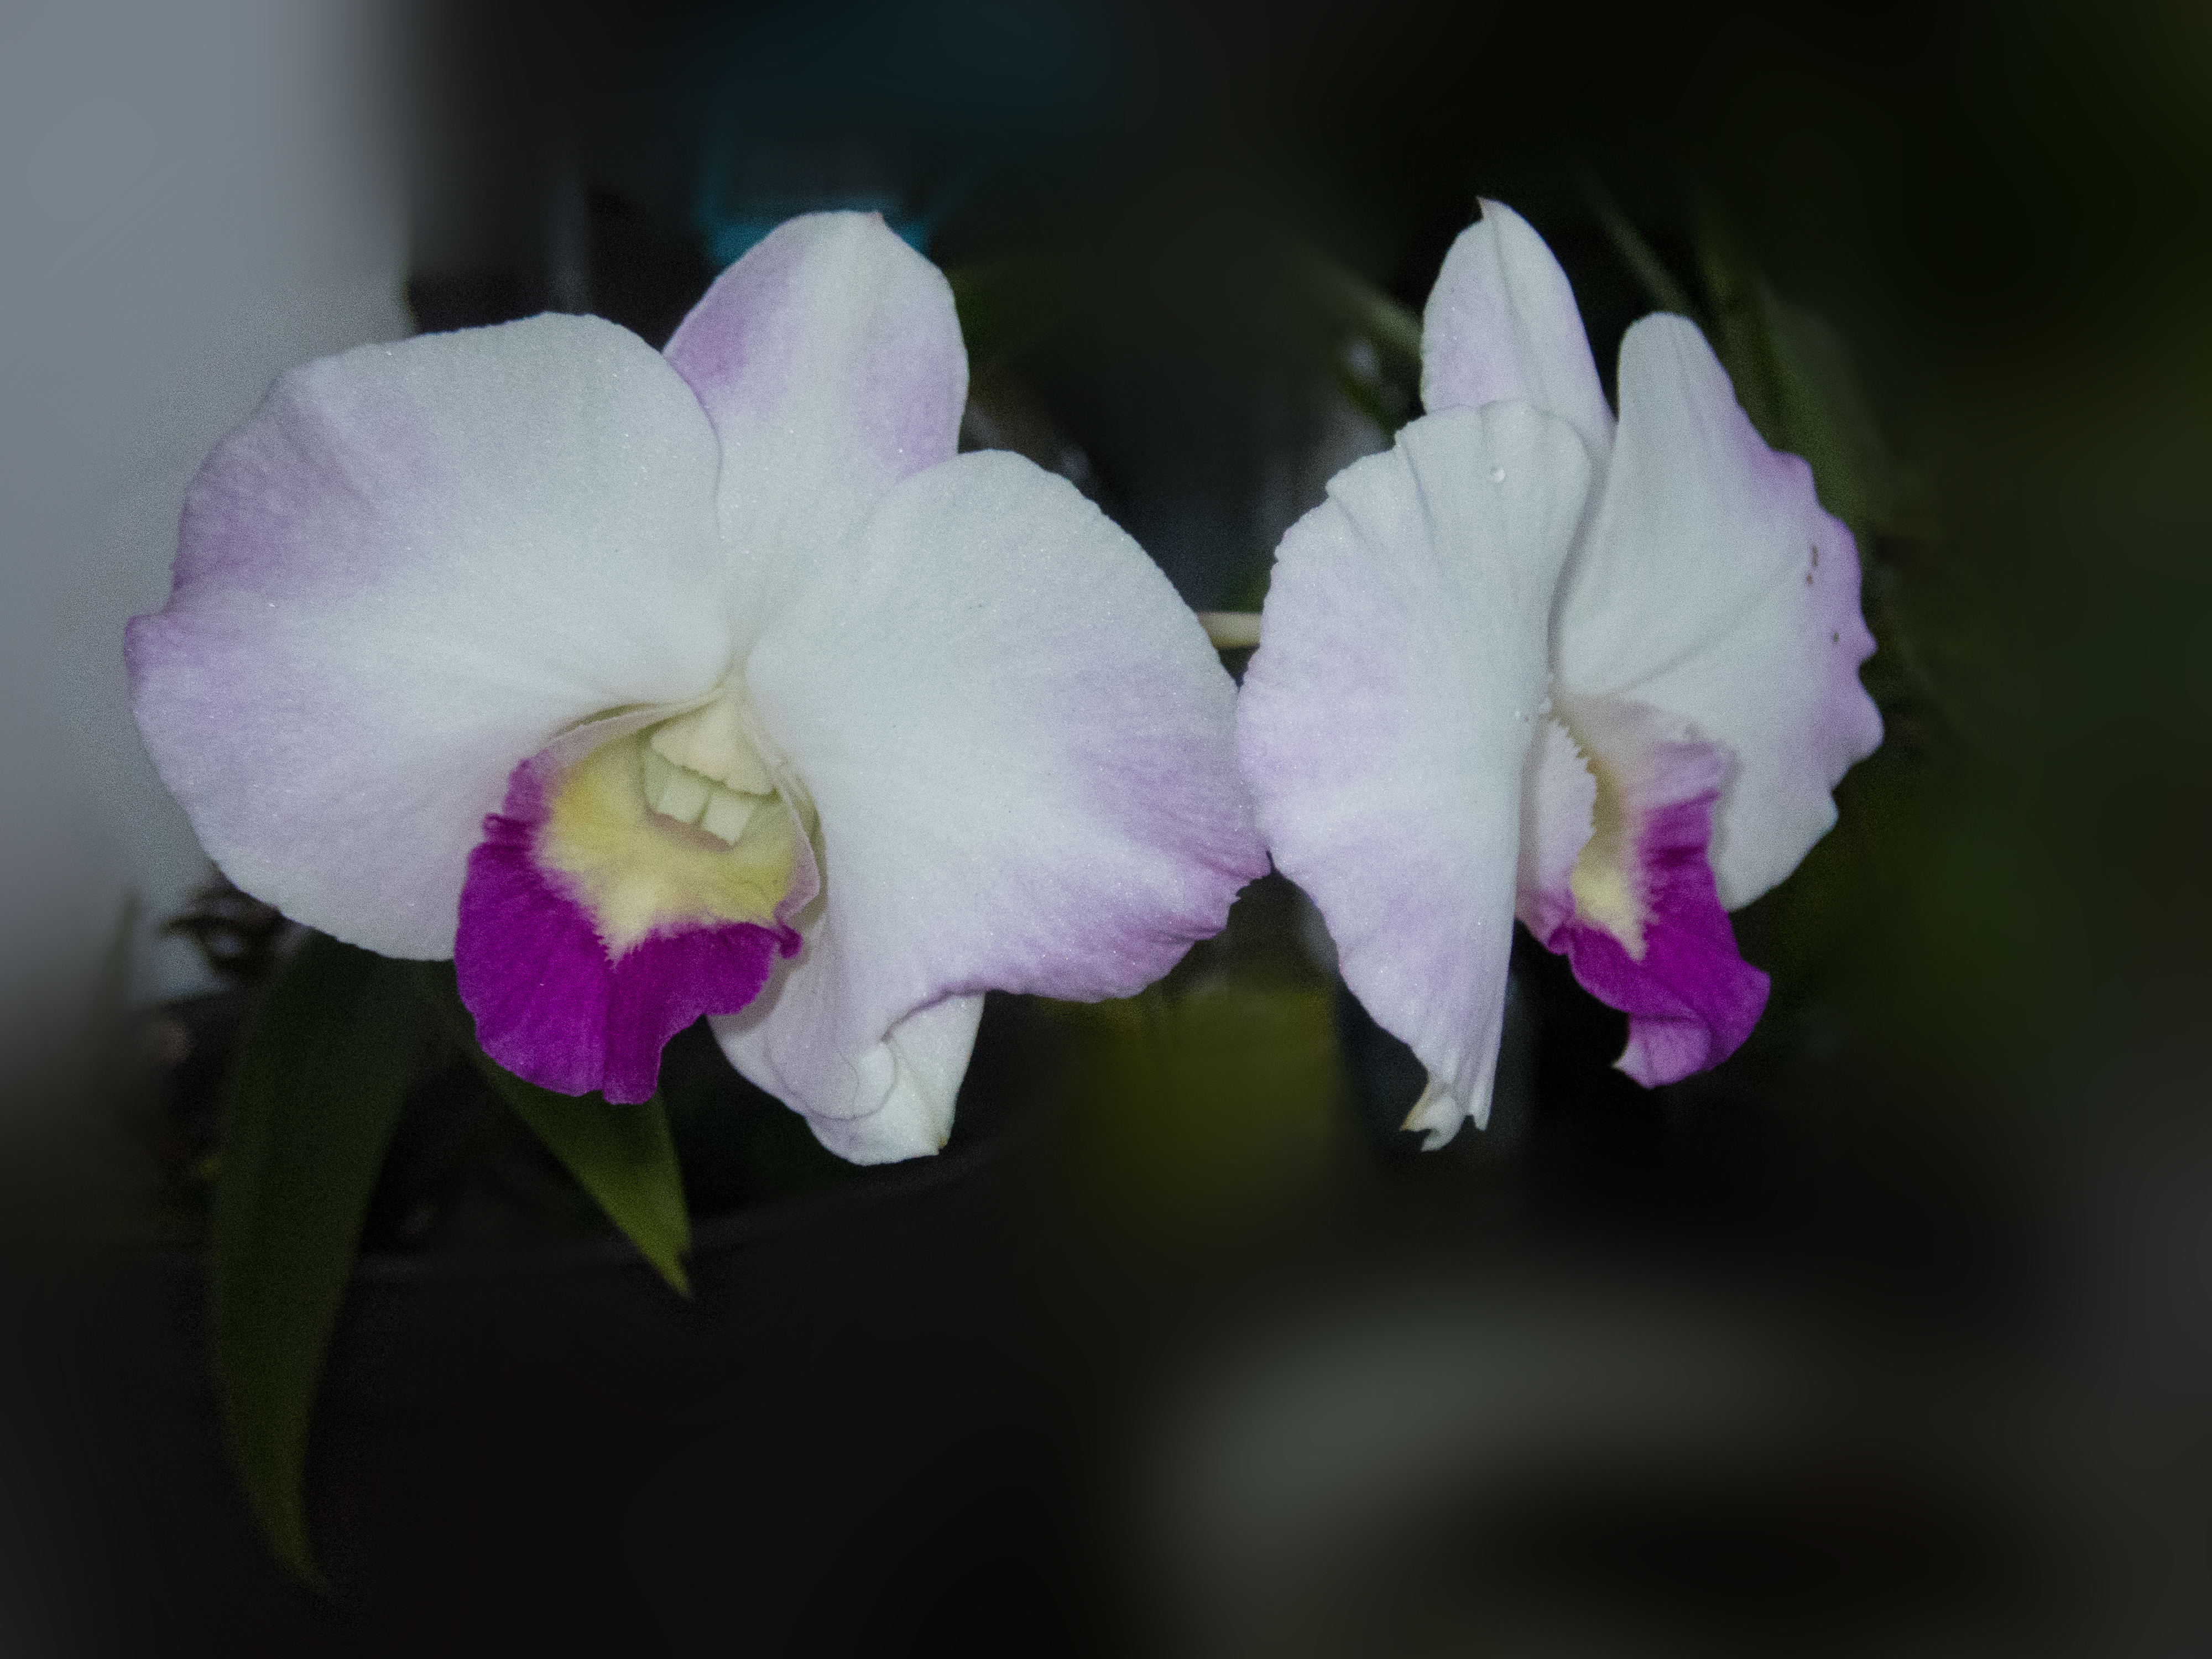
orchid, flower, nature, plant, flowering plant, pink, flora, christmas orchid, cattleya labiata, petal, cattleya, moth orchid, dendrobium, laelia